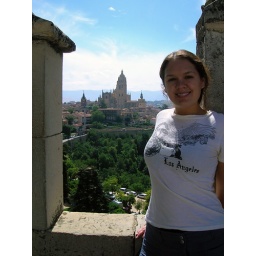
The view from the castle in Avila. My boobs look enormous becasue I'm leaning against the wall in a weird way.